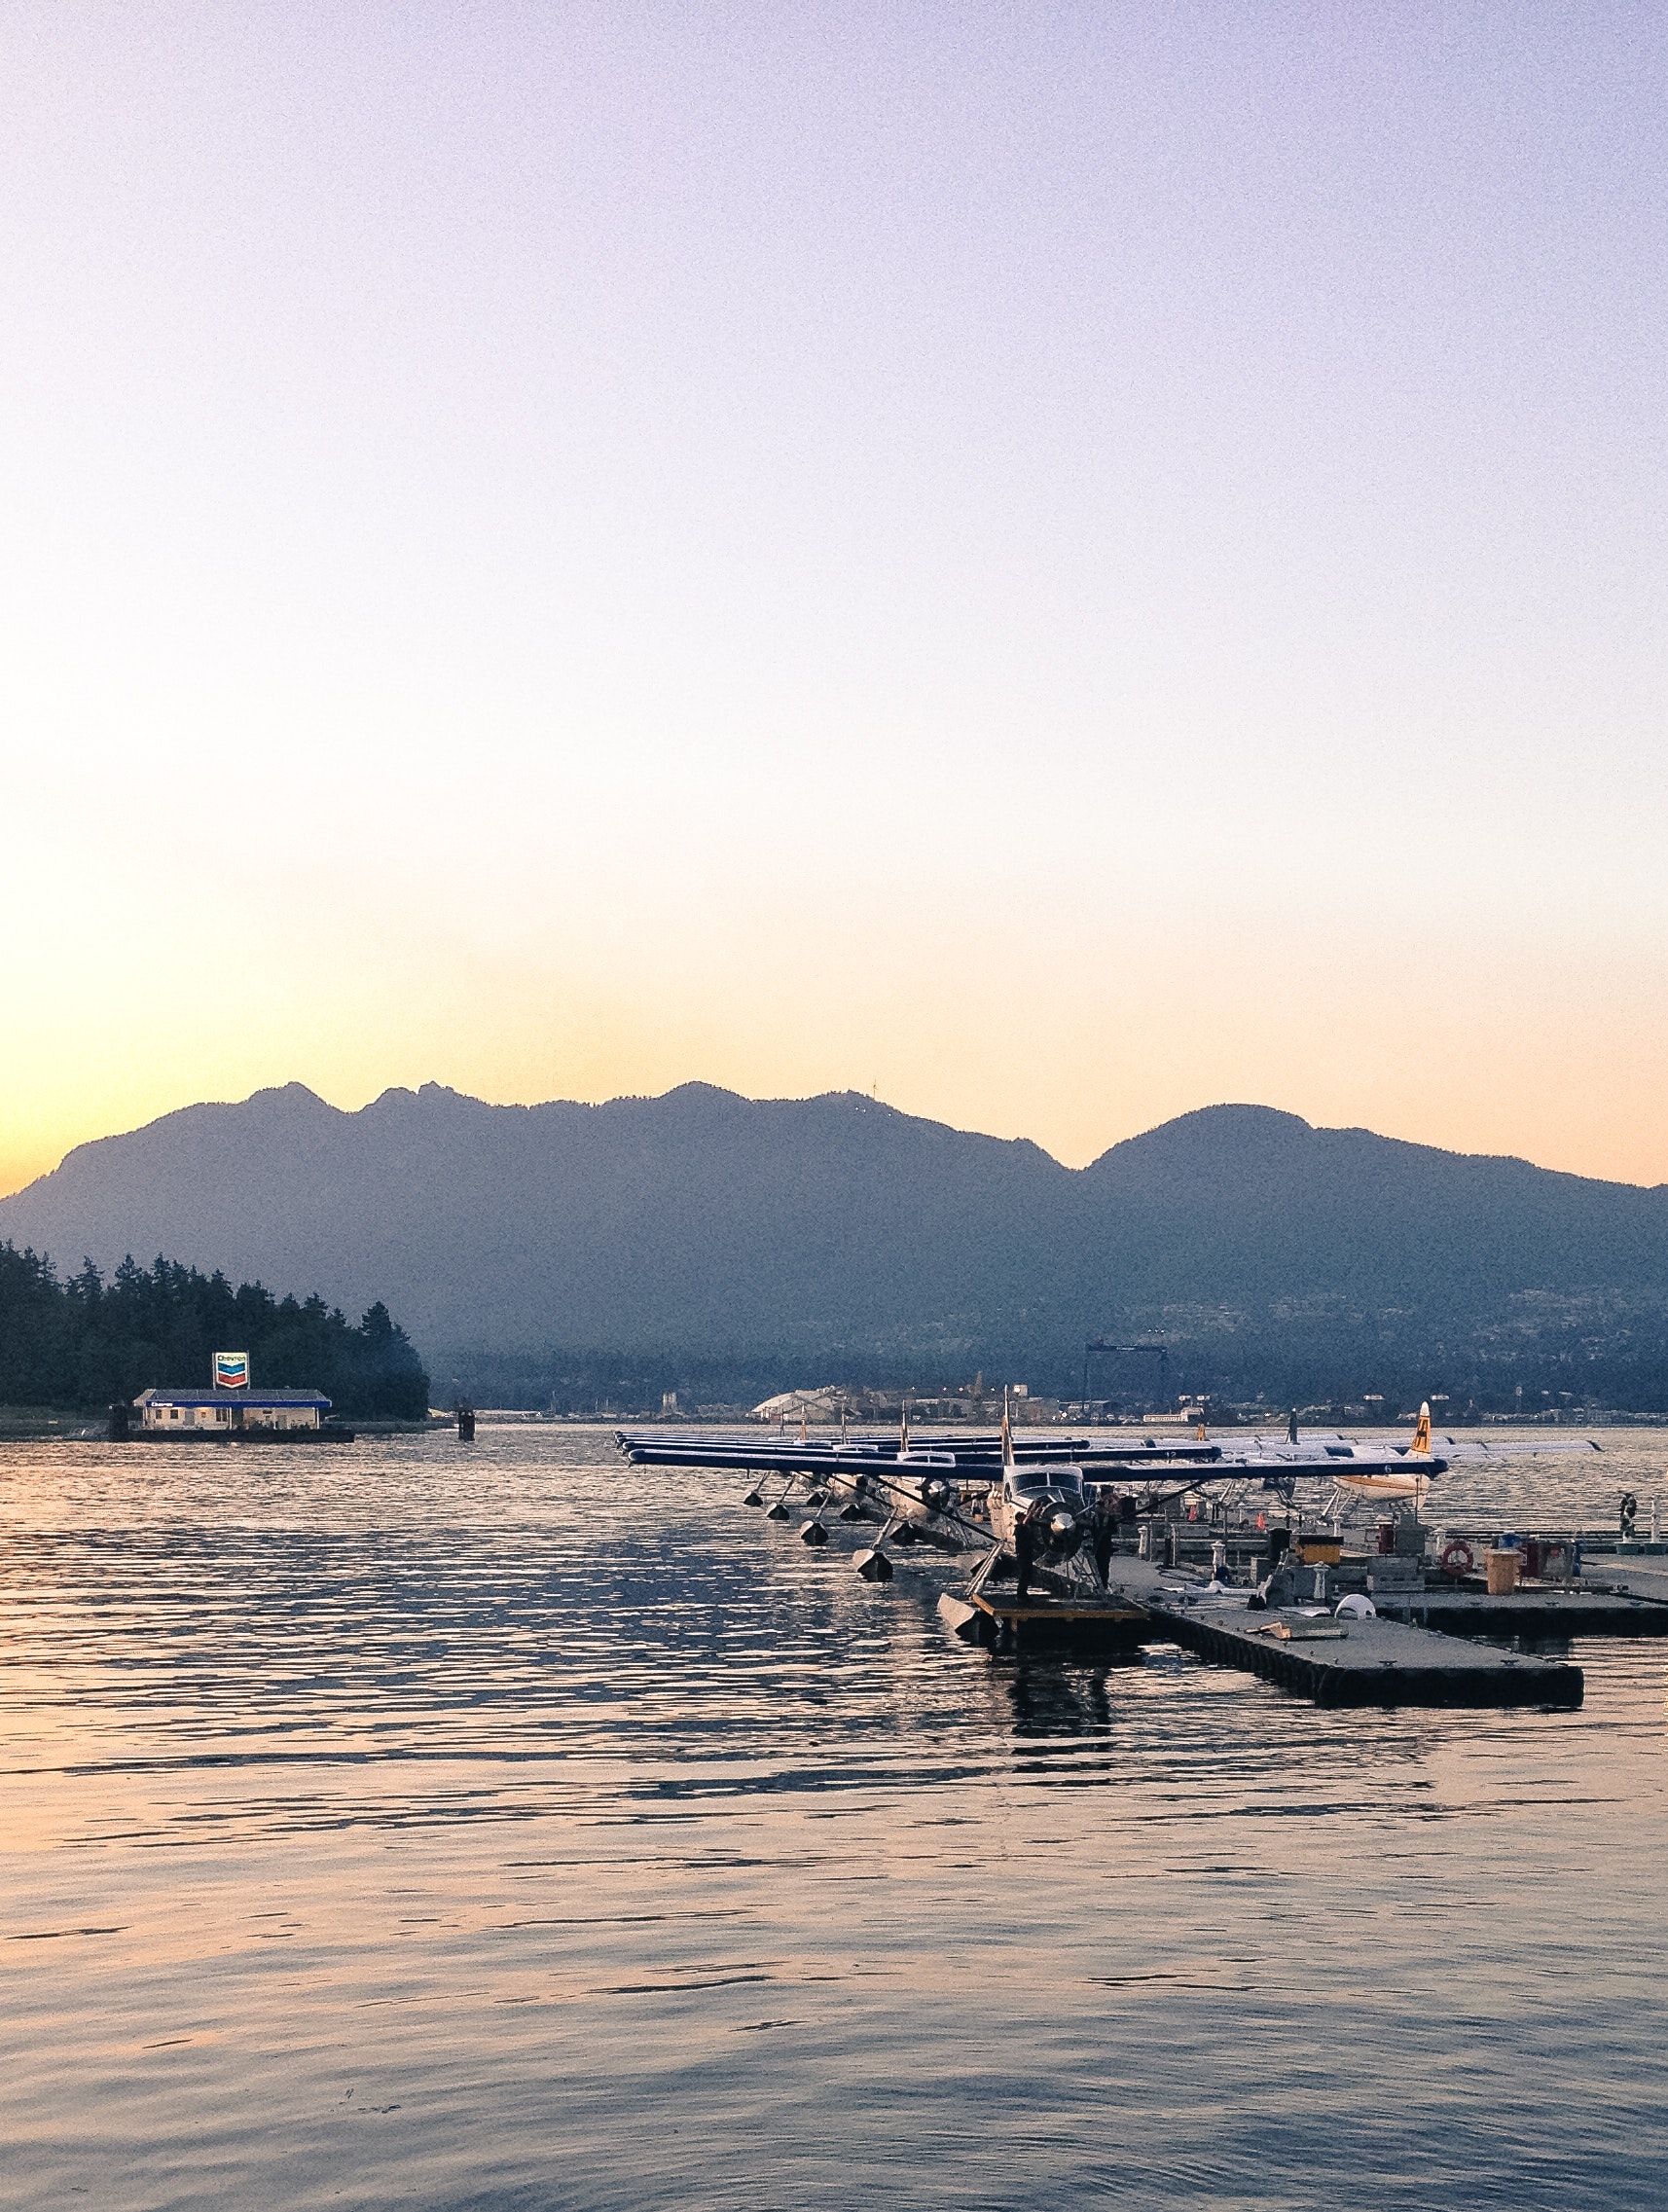
sky, body of water, water, sea, horizon, afterglow, sunset, ocean, evening, morning, water resources, cloud, coast, atmospheric phenomenon, calm, river, waterway, dusk, lake, sound, loch, shore, sunrise, mountain, reflection, tree, sunlight, hill, tourism, boat, vacation, landscape, inlet, coastal and oceanic landforms, bay, vehicle, lake district, wave, city, dawn, bank, mountain range, beach, cape, boating, channel